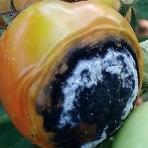
Crop: Tomato
Condition: blossom-end-rot-d